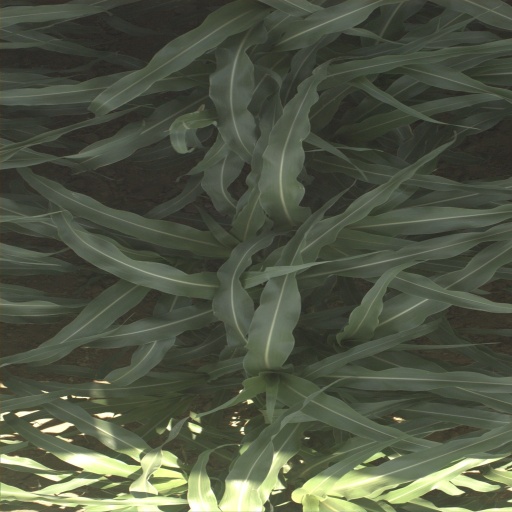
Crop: sorghum